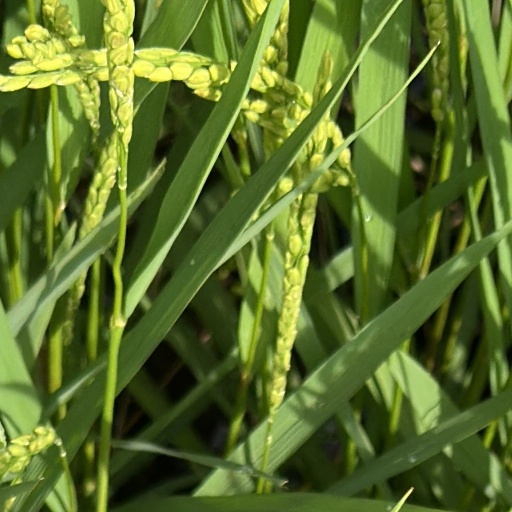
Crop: rice